Owada Station

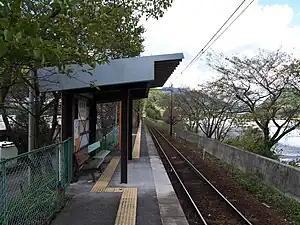
Owada Station in October 2009

is a railway station in the city of Shimada, Shizuoka Prefecture, Japan, operated by the Ōigawa Railway. Its location was formerly the town of Kawane, which was merged into Shimada in 2008.